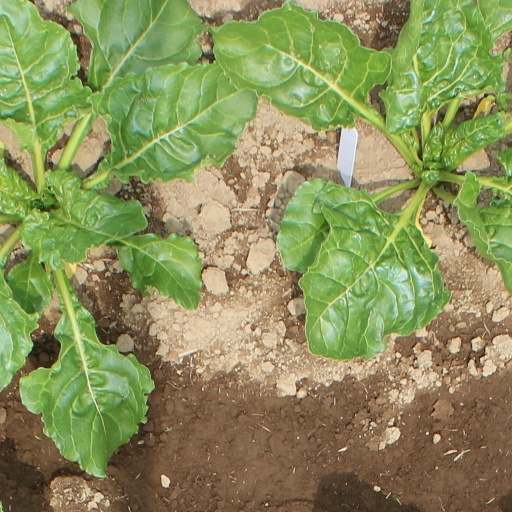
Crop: sugar beet